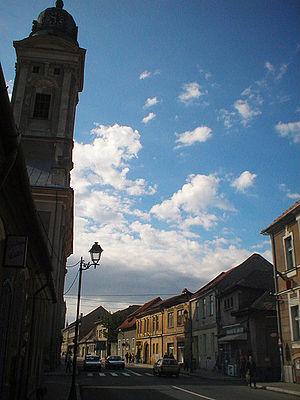
Baia Mare, est une ville du județ de Maramureș, dans le nord-ouest de la Roumanie. Sa population s'élevait à 123 738 habitants en 2011.
L'Eurorégion des Carpates est l'une des plus grandes eurorégions et la plus ancienne de l'ancien bloc de l'Est. Elle se situe sur le territoire des Carpates Orientales sur cinq pays : Hongrie, Pologne, Ukraine, Roumanie et Slovaquie. Elle a une superficie de 145 153 km² avec environ 16 millions d'habitants.